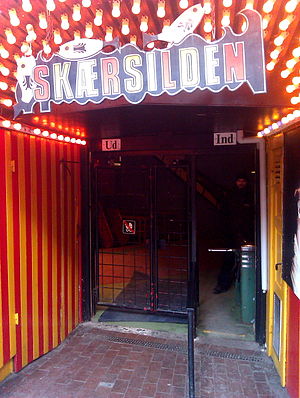
Skærsilden (Tivoli)
Indgang til forlystelsen Skærsilden i Tivoli
Skærsilden er en forlystelse i Tivoli som åbnede i 1952. Skærsilden er en indendørs legeplads med trapper, niveauspring, stiger, rutschebaner, m.m. Under de seneste års fejringer af Halloween, er Skærsilden, bleven redesignet til Scary Silden – en uhyggelig variant af den oprindelige forlystelse.